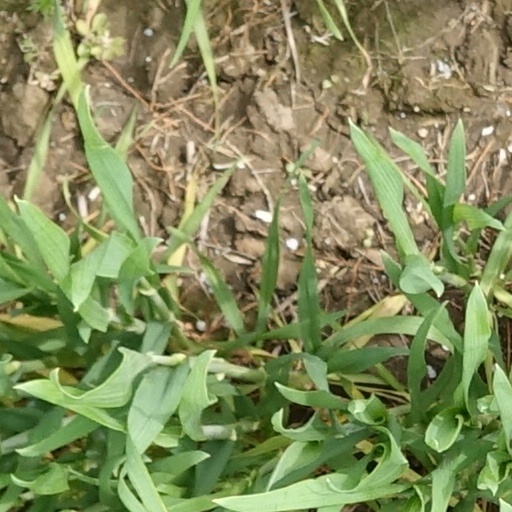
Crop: wheat